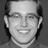
Emotion: happy